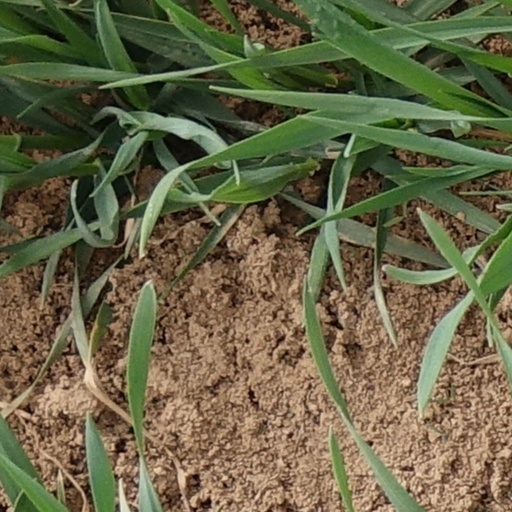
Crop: wheat